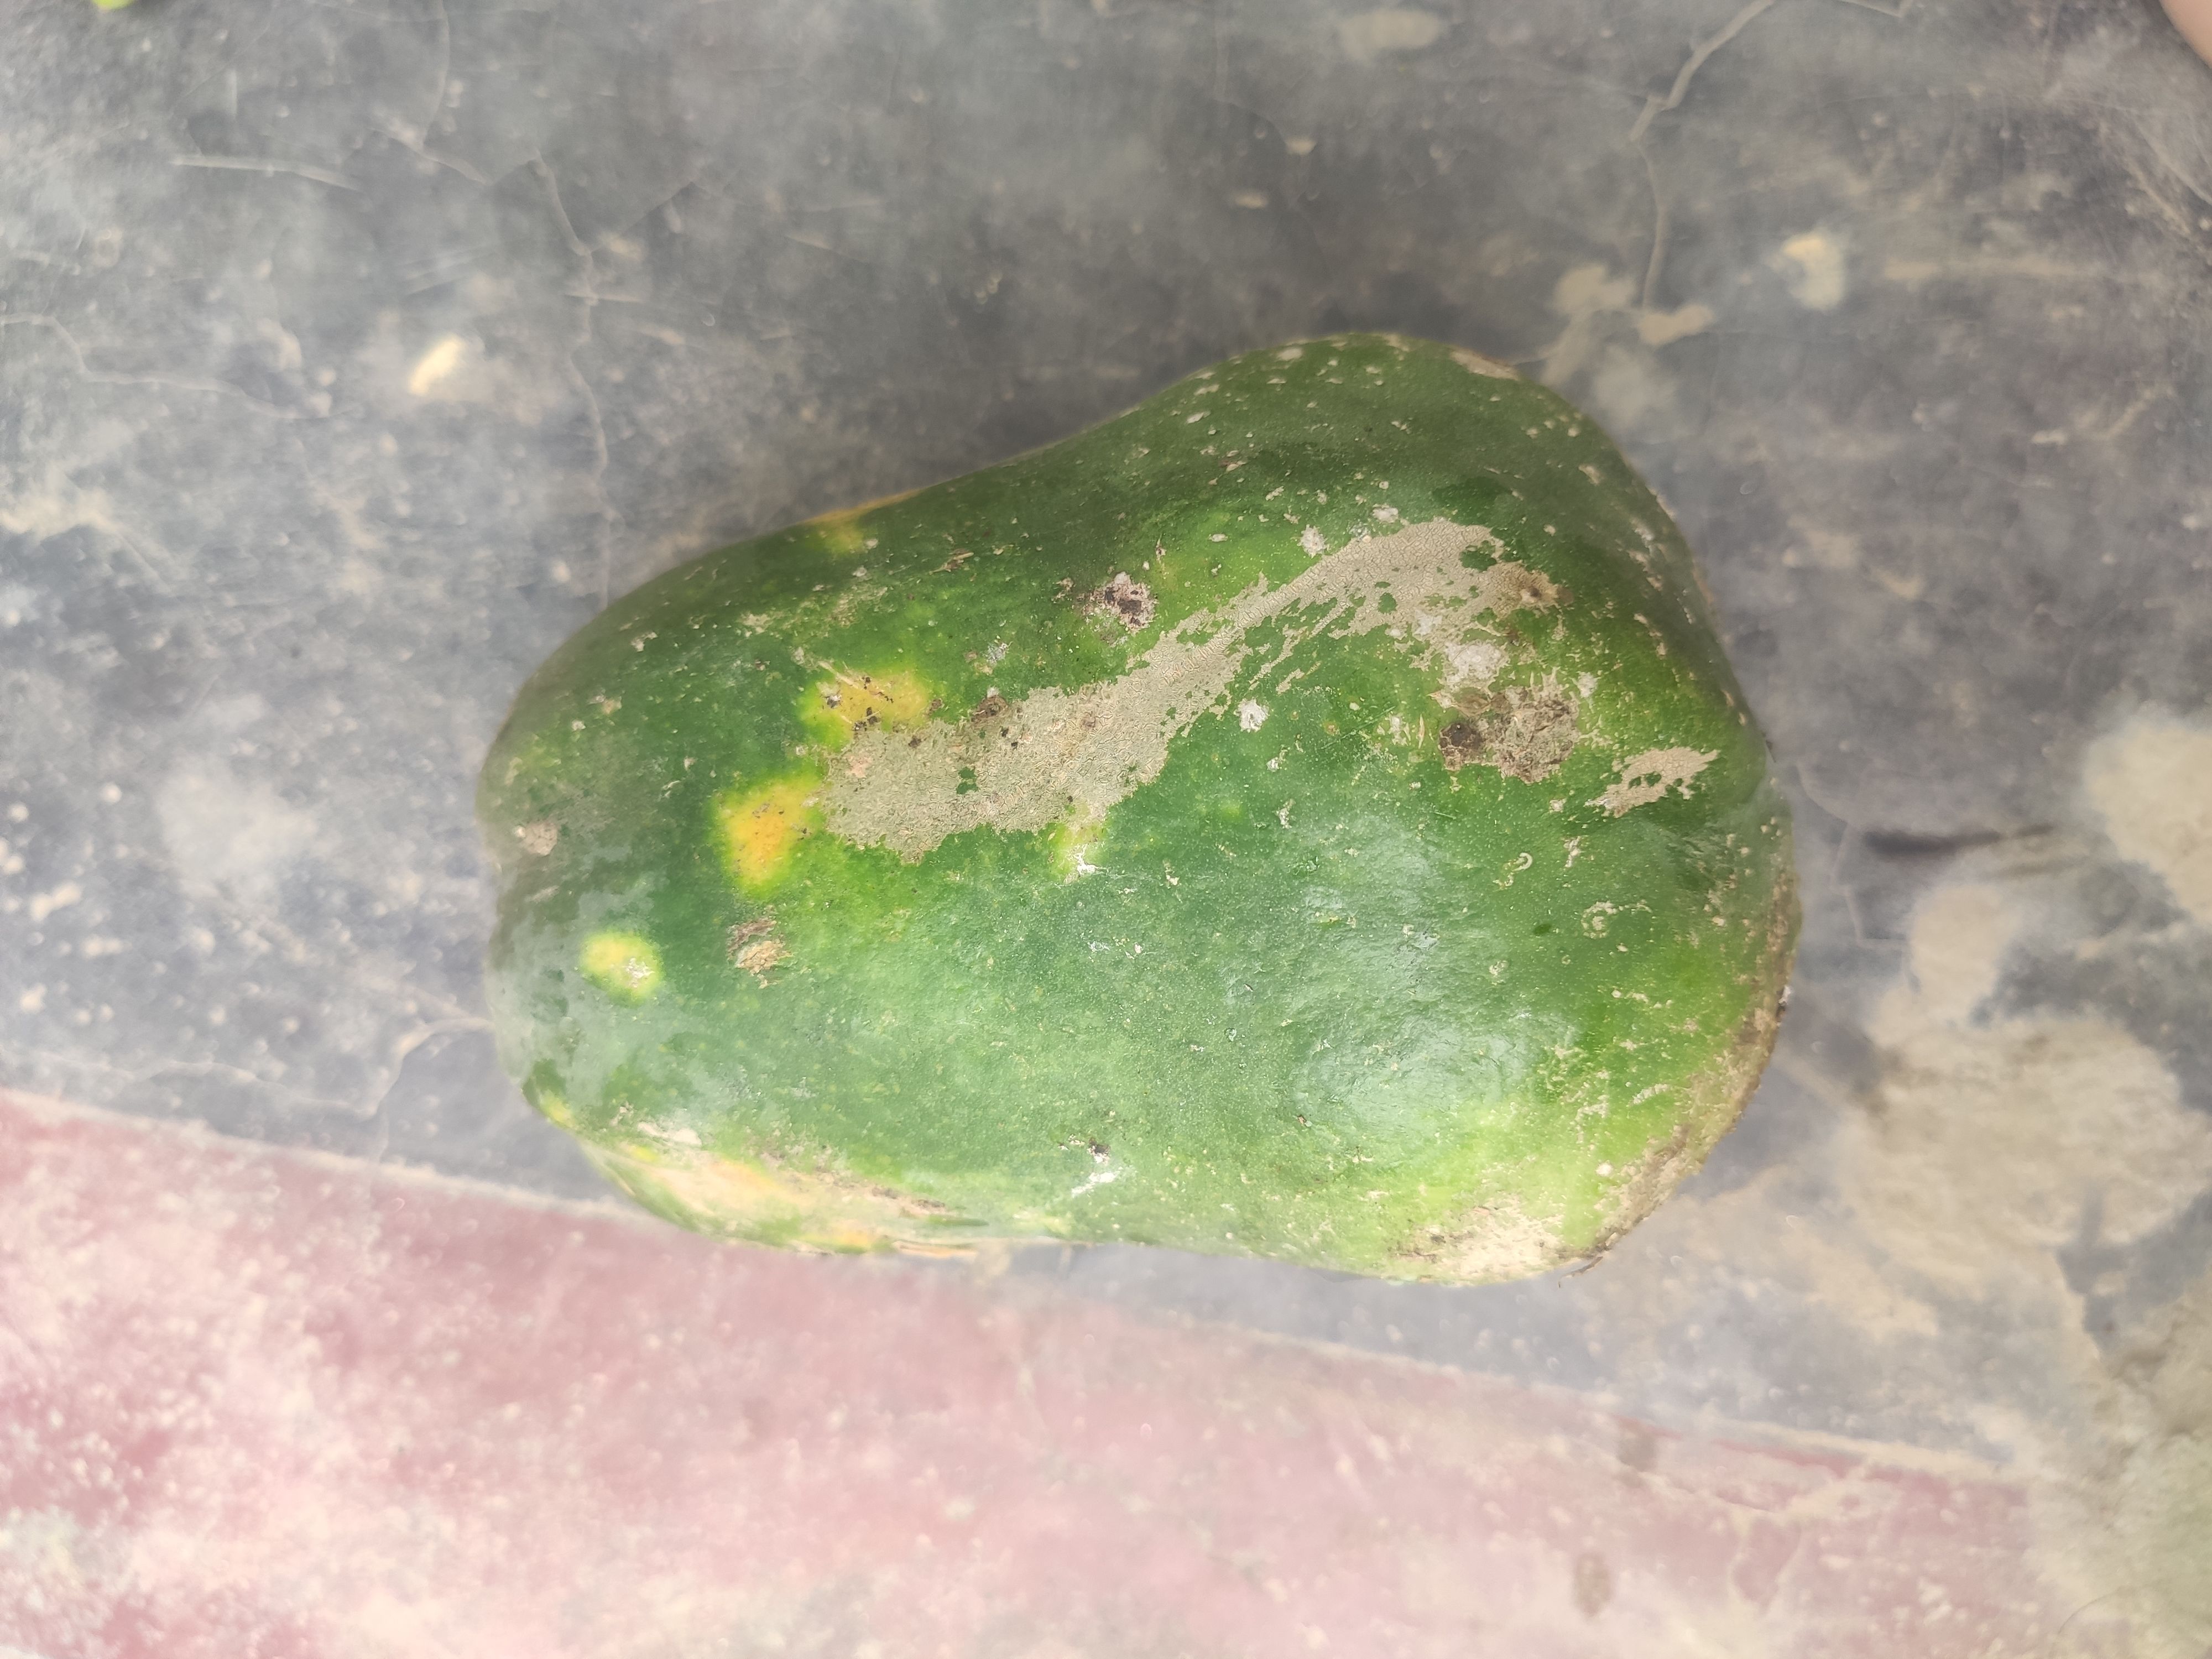
Fruit: papayas
Grade: 2nd-grade